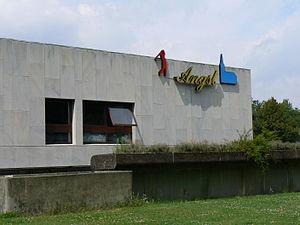
Ludger Gerdes est un peintre, sculpteur et un artiste des médias allemand. Il est décédé le 17 octobre 2008 après un accident de voiture.